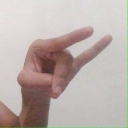
अक्षर: च